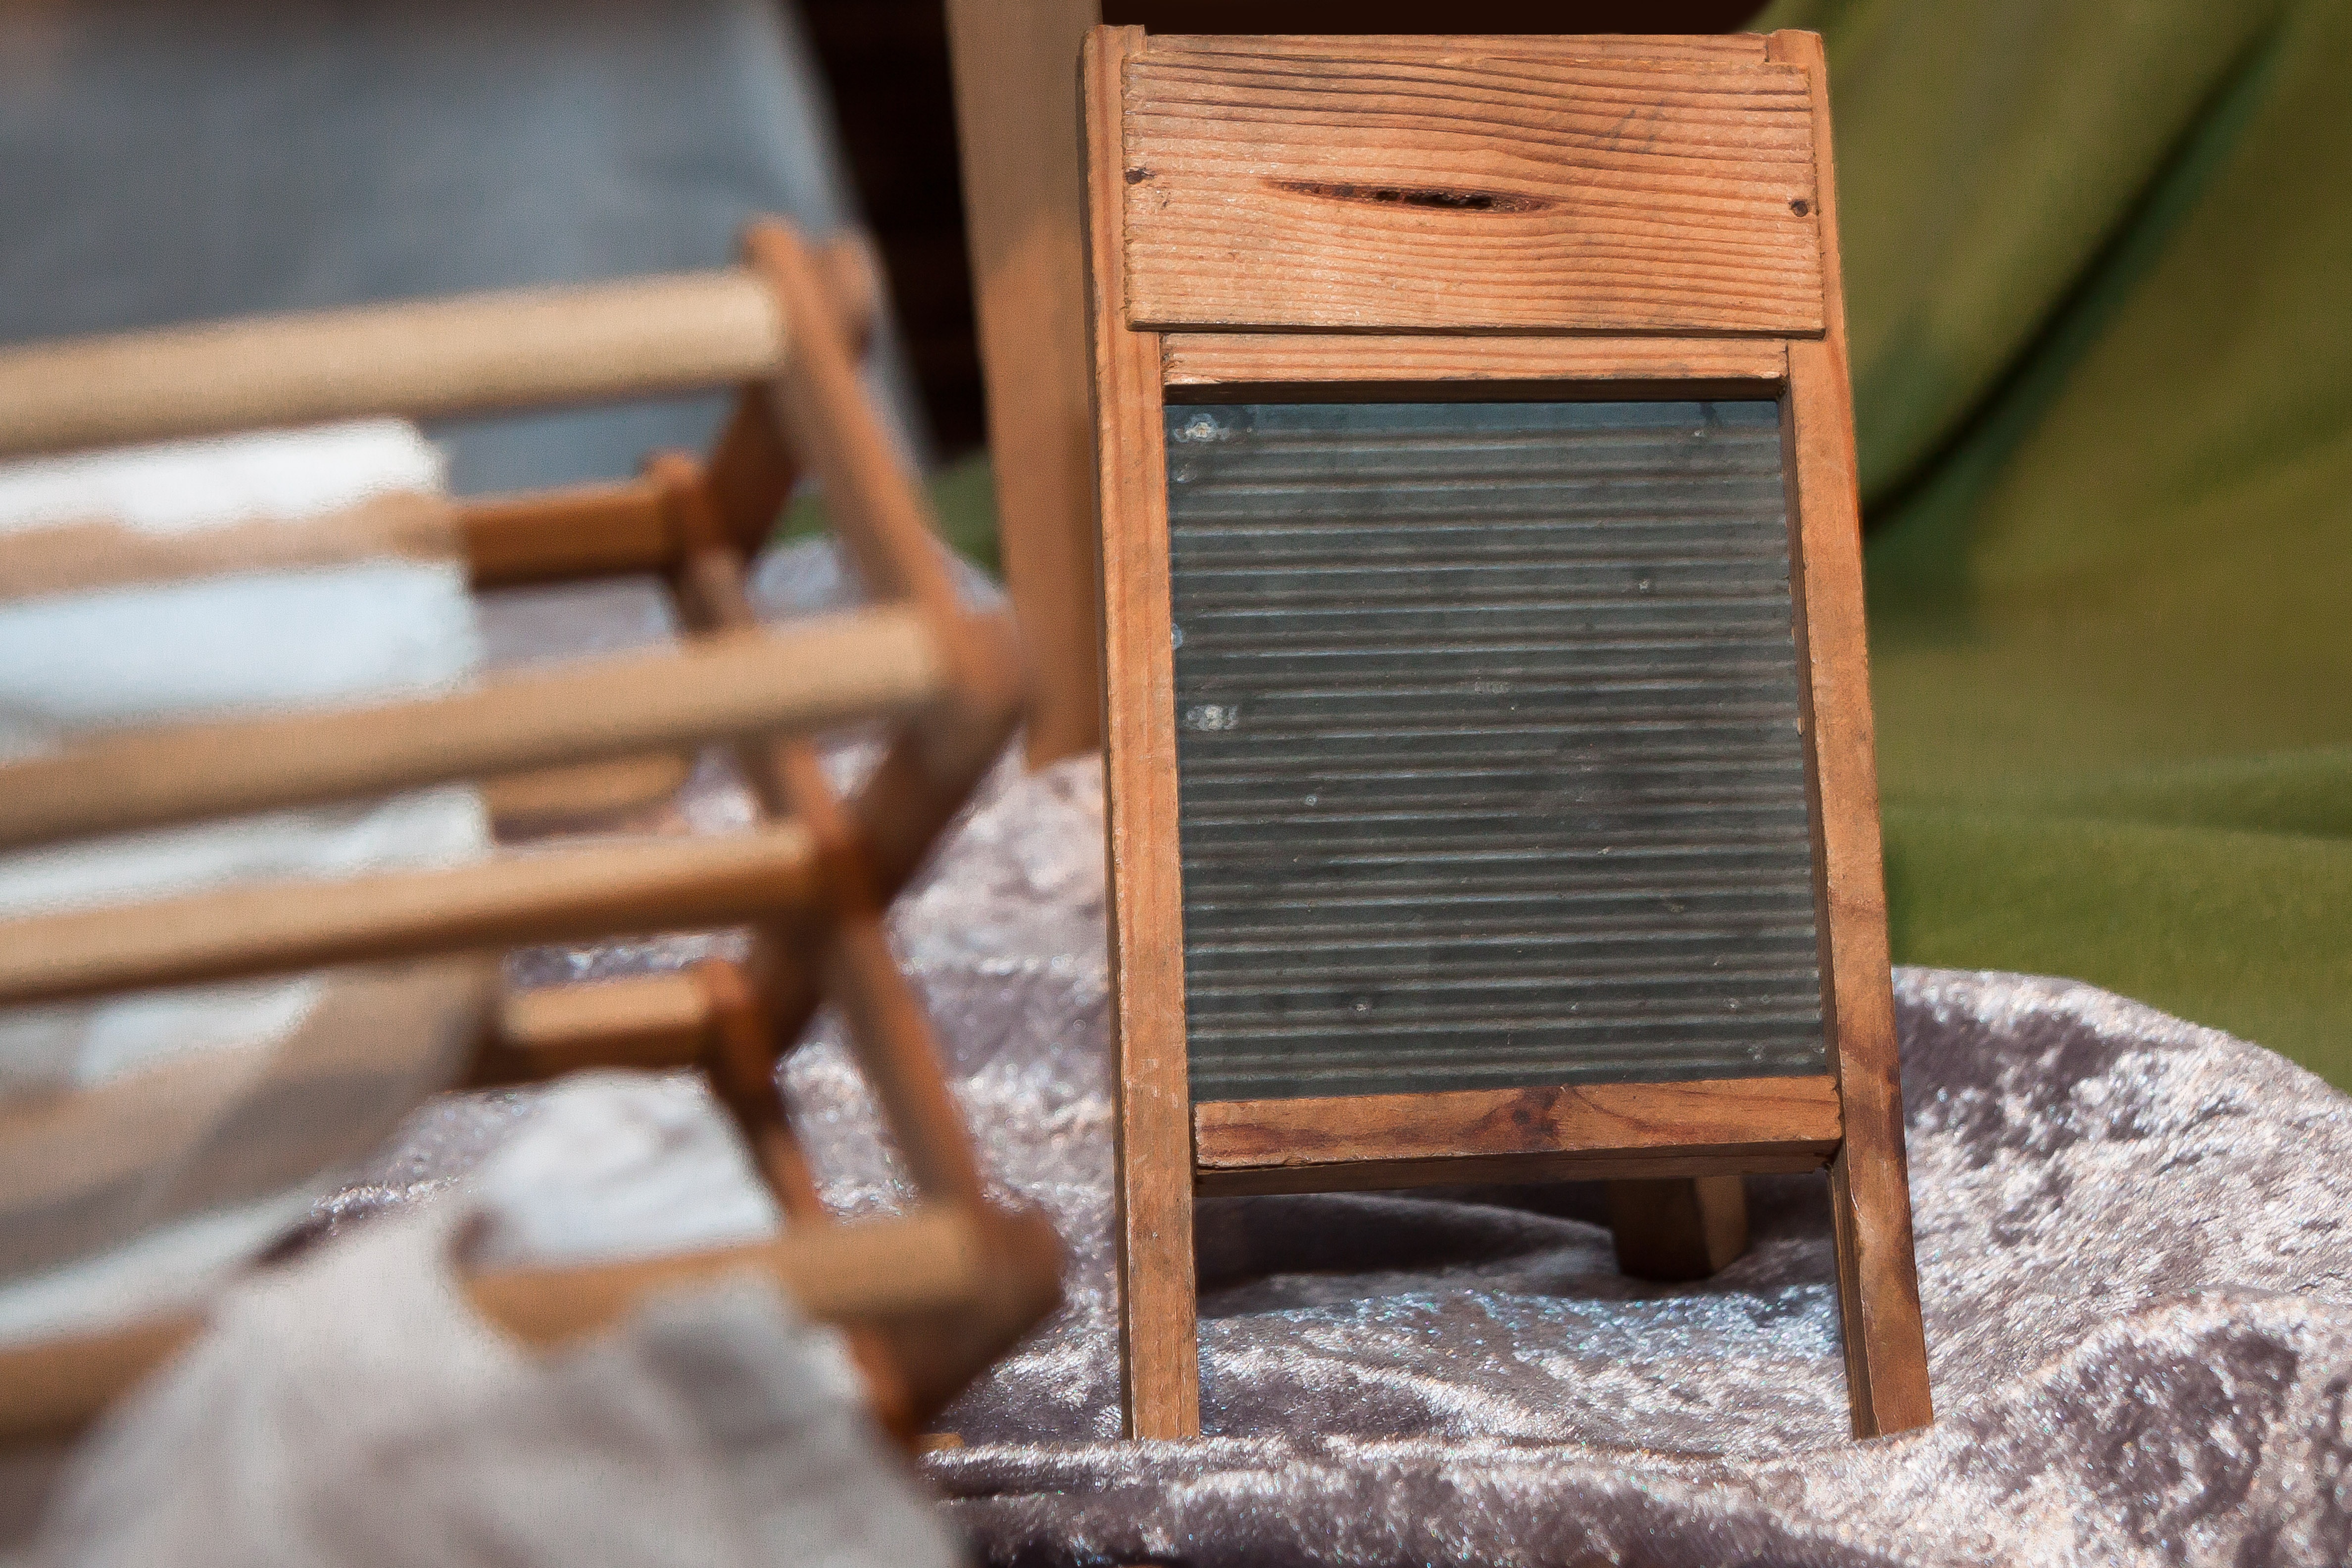
table, wood, antique, play, chair, old, furniture, lighting, miniature, sheet, product, toys, nostalgic, wavy, washboard, man made object